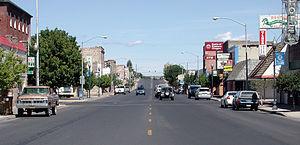
Burns est une ville américaine, siège du comté de Harney dans l'Oregon et dont la population était en 2010 de 2 806 habitants.